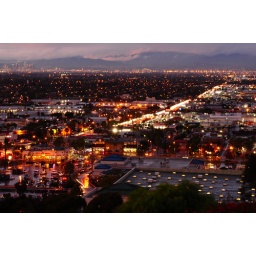
you can see downtown los angeles, and the picture is taken on signal hill in long beach :)